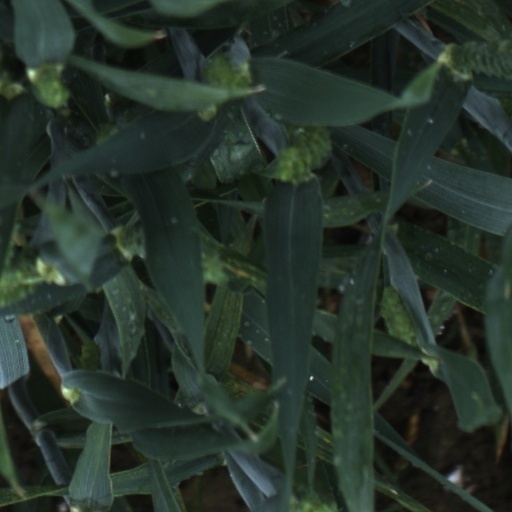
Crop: wheat